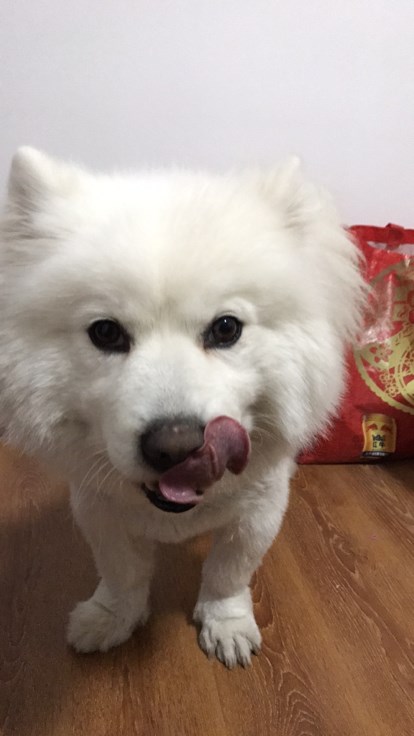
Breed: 2192-n000088-Samoyed